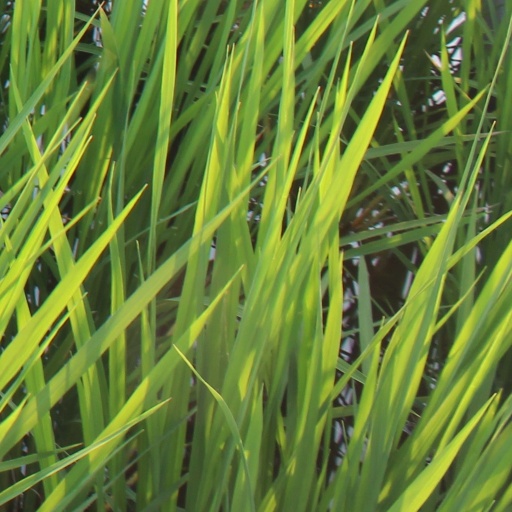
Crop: rice